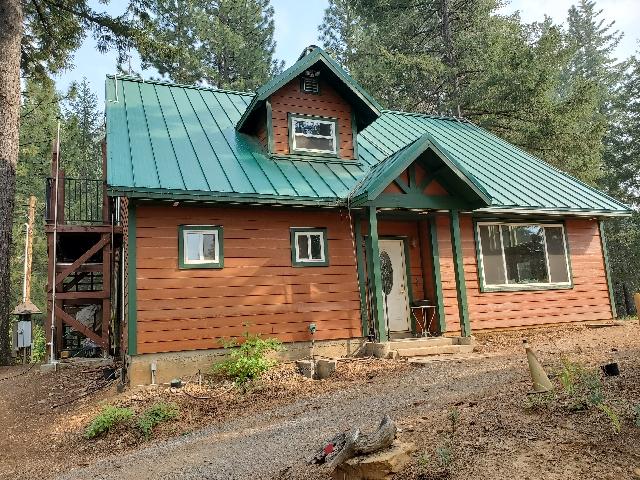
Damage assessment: no_damage